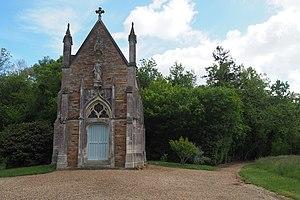
Chapelle du château de Grandville
Le château de Grandville est aujourd'hui considéré comme une villa néo-palladienne située à Port-Saint-Père, dans le Pays de Retz, département de Loire-Atlantique, en France. Cet édifice est construit entre 1820 et 1825 par l'architecte nantais Étienne Jean-Baptiste Blon.